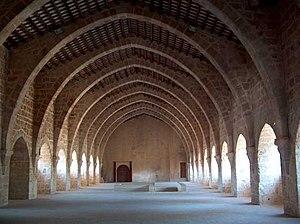
Un arc diaphragme est un arc qui porte un muret de refend dont les deux faces sont visibles. Il peut soutenir une voûte aussi bien qu'un plafond ou une charpente ou séparer deux parties d'un édifice. Il est en plein cintre ou brisé. Les arcs diaphragmes sont transversaux pour la plupart comme les arcs-doubleaux. Ceux qui reposent sur des piliers ou des colonnes engagées dans les murs portent la section de mur diaphragme au-dessus de l'arc. Par contre, ceux dont le départ se fait en hauteur à partir « de supports engagés dans les murs longitudinaux du vaisseau » portent en grande partie la section de mur de chaque côté de la courbe de l'arc.